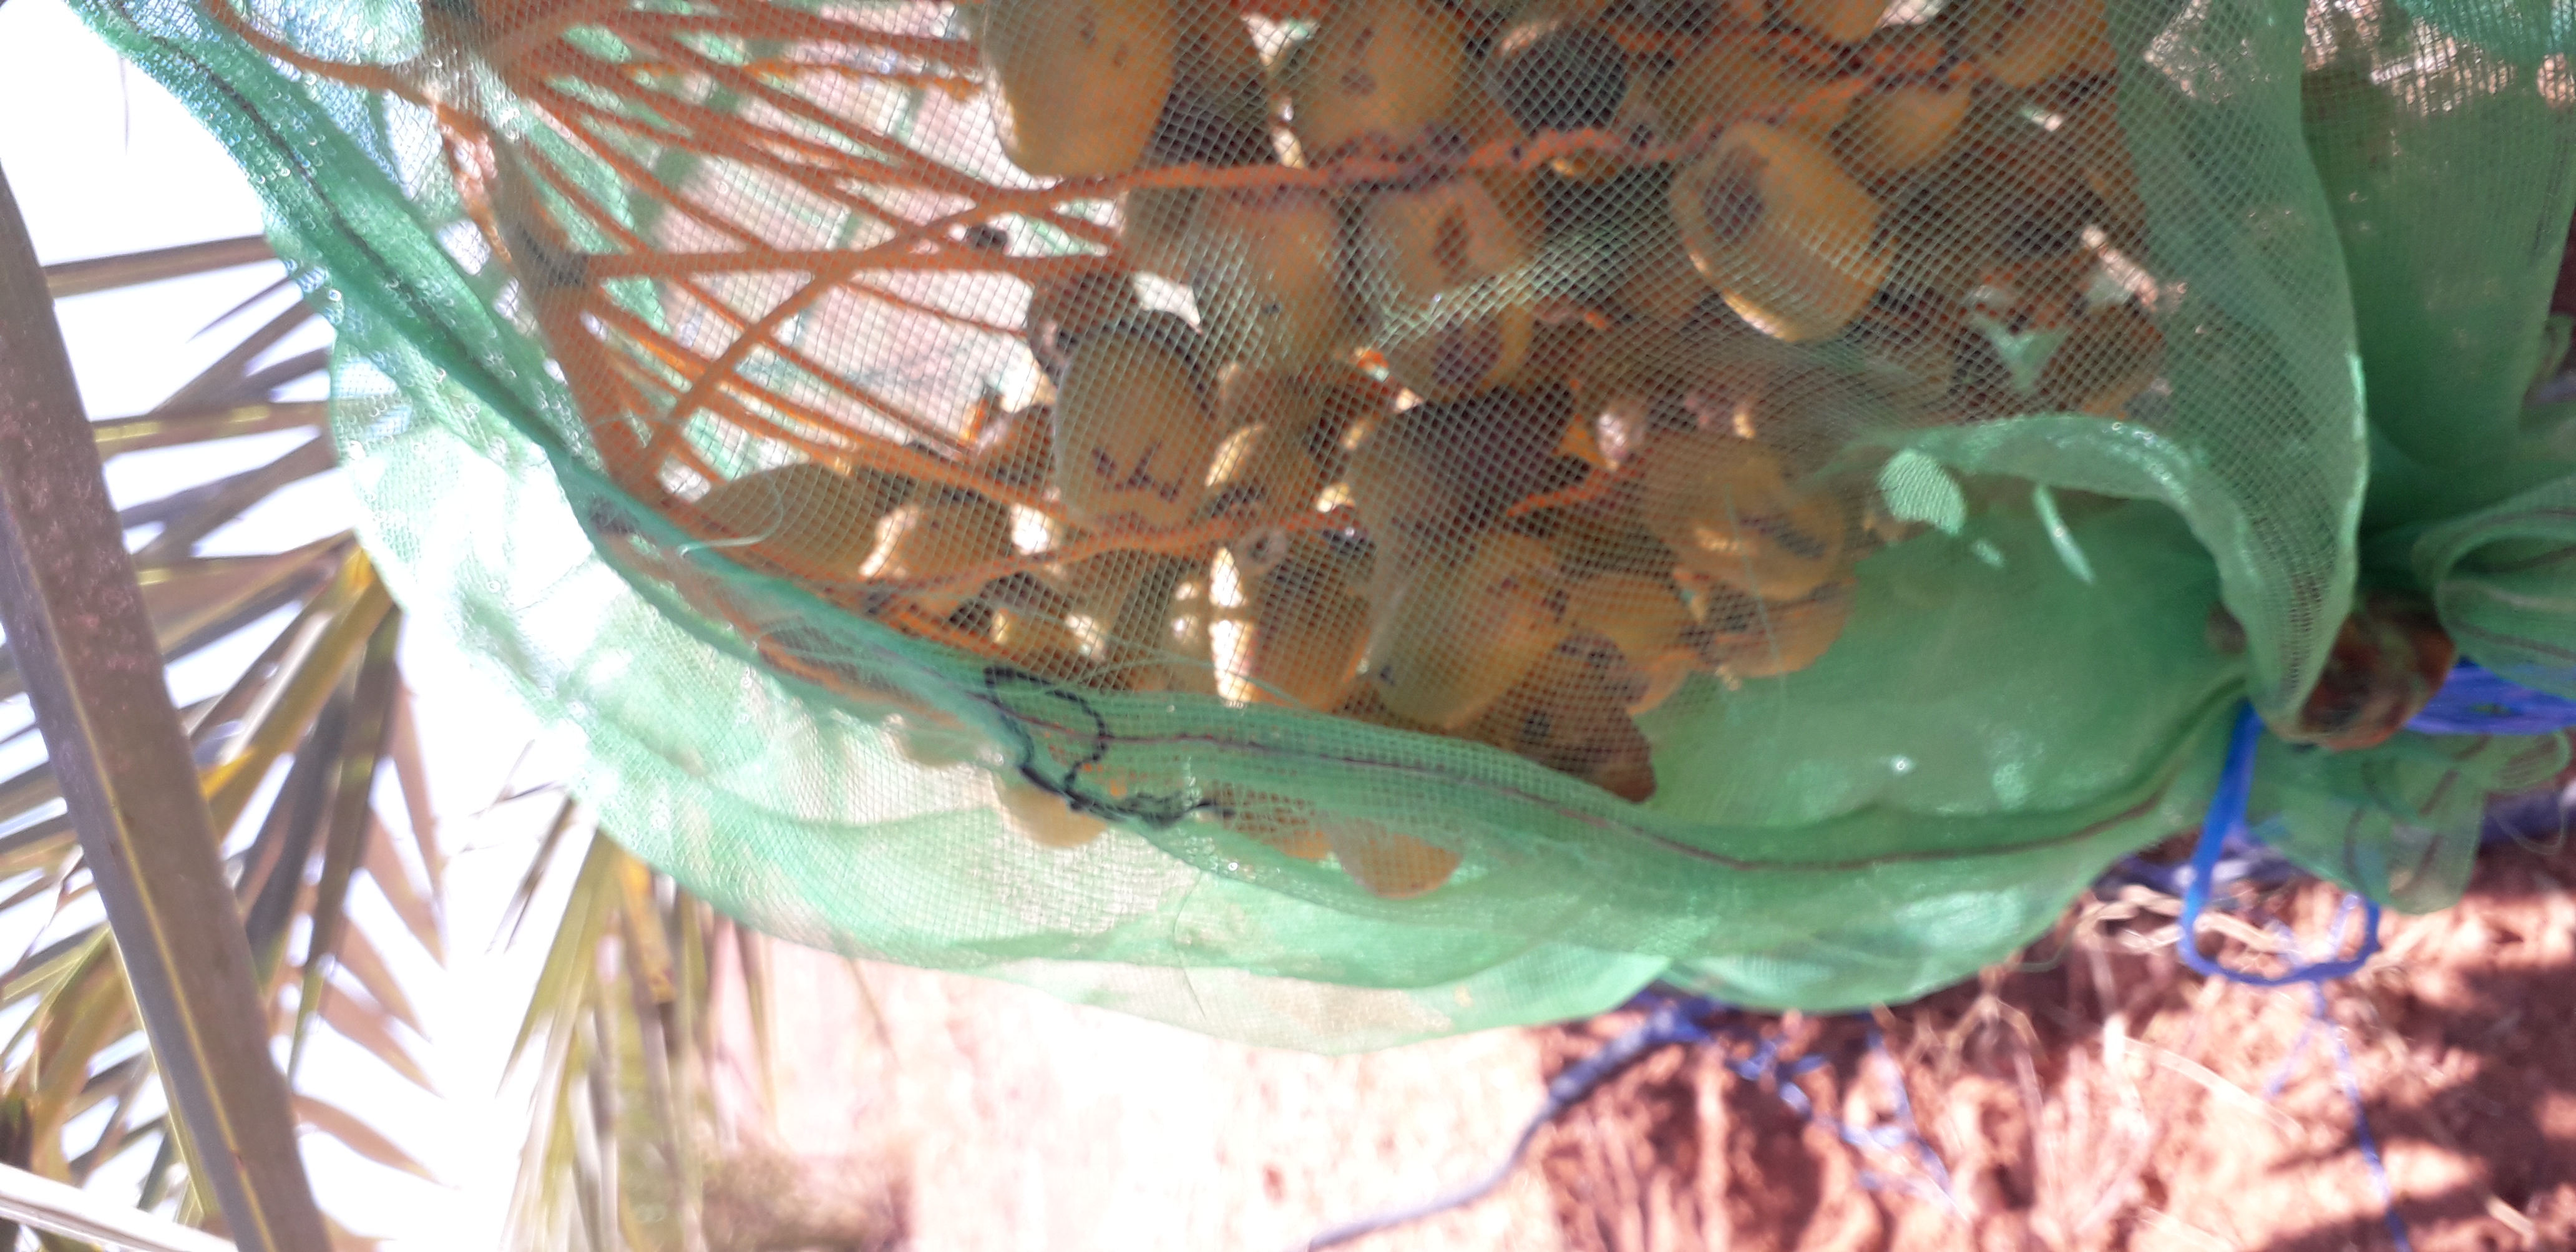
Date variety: Boufagous